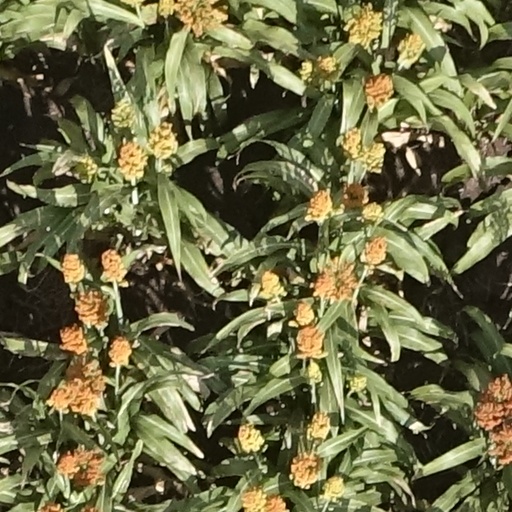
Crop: sorghum